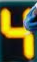
Number: 4